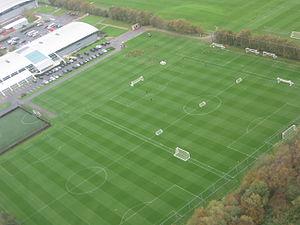
"Le Manchester United Football Club est un club de football anglais basé dans le district de Trafford, à proximité de la ville de Manchester, dans son stade d'Old Trafford dans le Grand Manchester. Fondé en 1878 sous le nom de Newton Heath, Manchester United évolue à Old Trafford, son stade historique, qui tire son surnom de ""Théâtre des Rêves"" des exploits réalisés au fil des années par le club mancunien.
Le Trafford Training Centre, plus communément appelé Carrington, est le centre d'entrainement du club de football de Manchester United. Il abrite en plus le centre de formation mancunien.